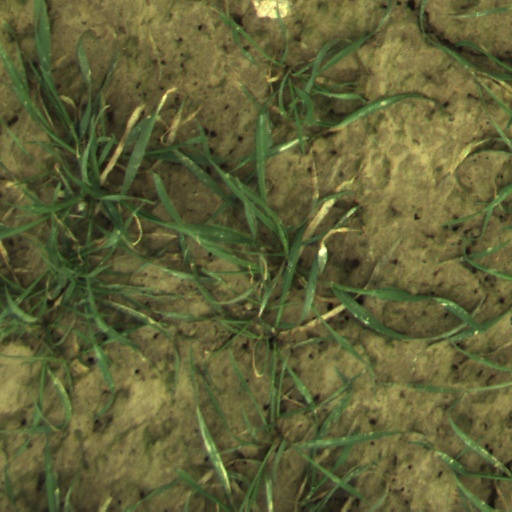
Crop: wheat